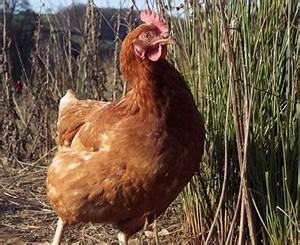
chicken